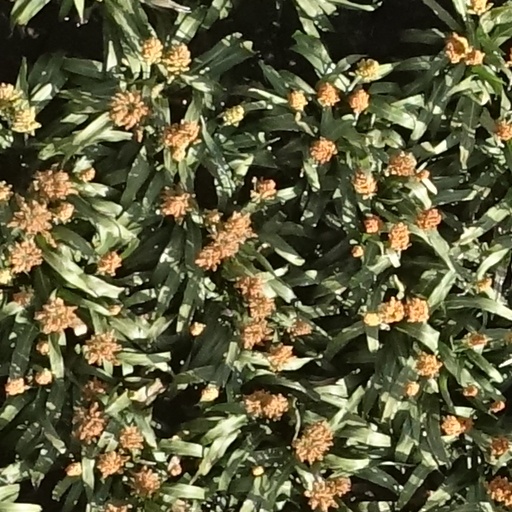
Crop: sorghum